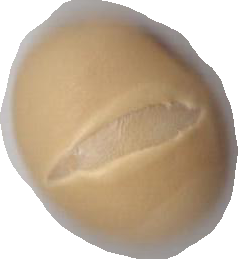
Variety: Anjasmoro